Museum of John Paul II and Primate Wyszyński

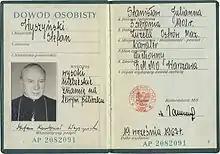
Cardinal Stefan Wyszyński's ID

Since 2012, on the anniversary of Wyszyński’s death, the museum has arranged sightseeing tours of the Residence of the Archbishops of Warsaw.